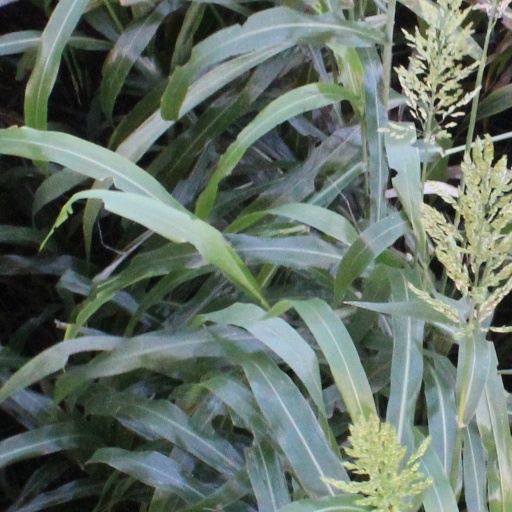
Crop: sorghum